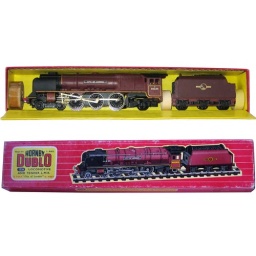
Hornby Dublo City of London locomotive in box